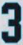
Number: 3